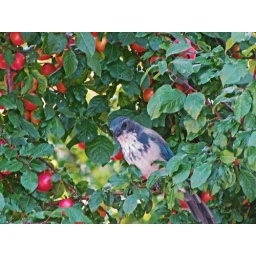
blue bird in cherry tree outside my house